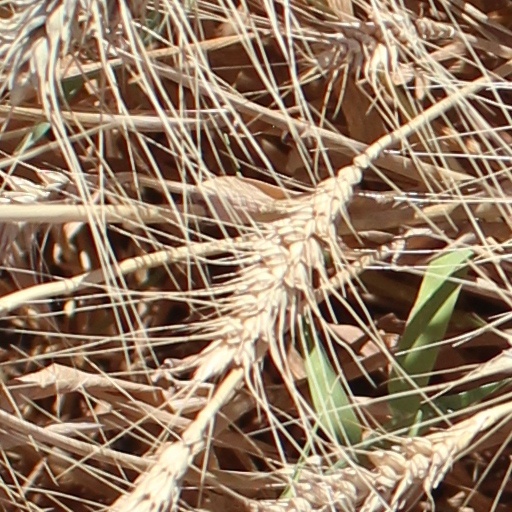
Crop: wheat